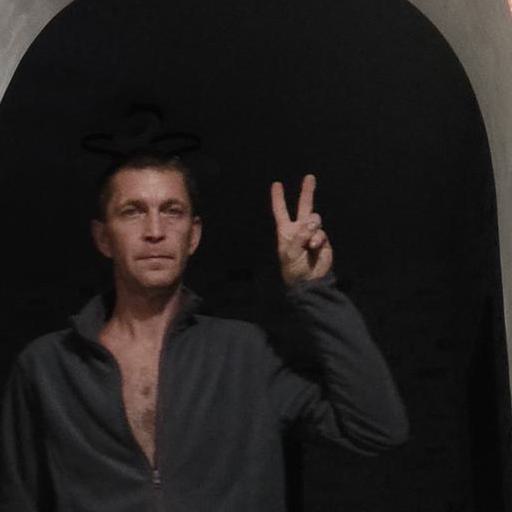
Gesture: peace